Portland Youth Philharmonic

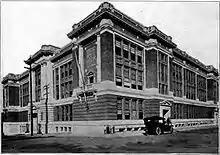
The symphony's first performance was at Lincoln High School ("pictured c. 1920")

The symphony performed for the first time on February 14, 1925, at Portland's Lincoln High School Auditorium (which later became Portland State University's Lincoln Hall), performing Schubert's "Unfinished Symphony". At the ensemble's first rehearsal, Gershkovitch introduced the composition and said, "You play, or I keel you", in his heavy Russian accent. Concert attendees reportedly rushed the stage after the debut concert to congratulate the musicians, Gershkovitch and Dodge, who was present and was called to the stage. One reviewer for the "Oregon Sunday Journal" wrote the following day that the "audience that almost filled the auditorium to capacity broke into storm upon storm of applause". According to Ronald Russell, author of "A New West to Explore" (1938), the audience "had experienced a new emotional thrill, and forthwith became strong advocates and supporters of the junior symphony cause."